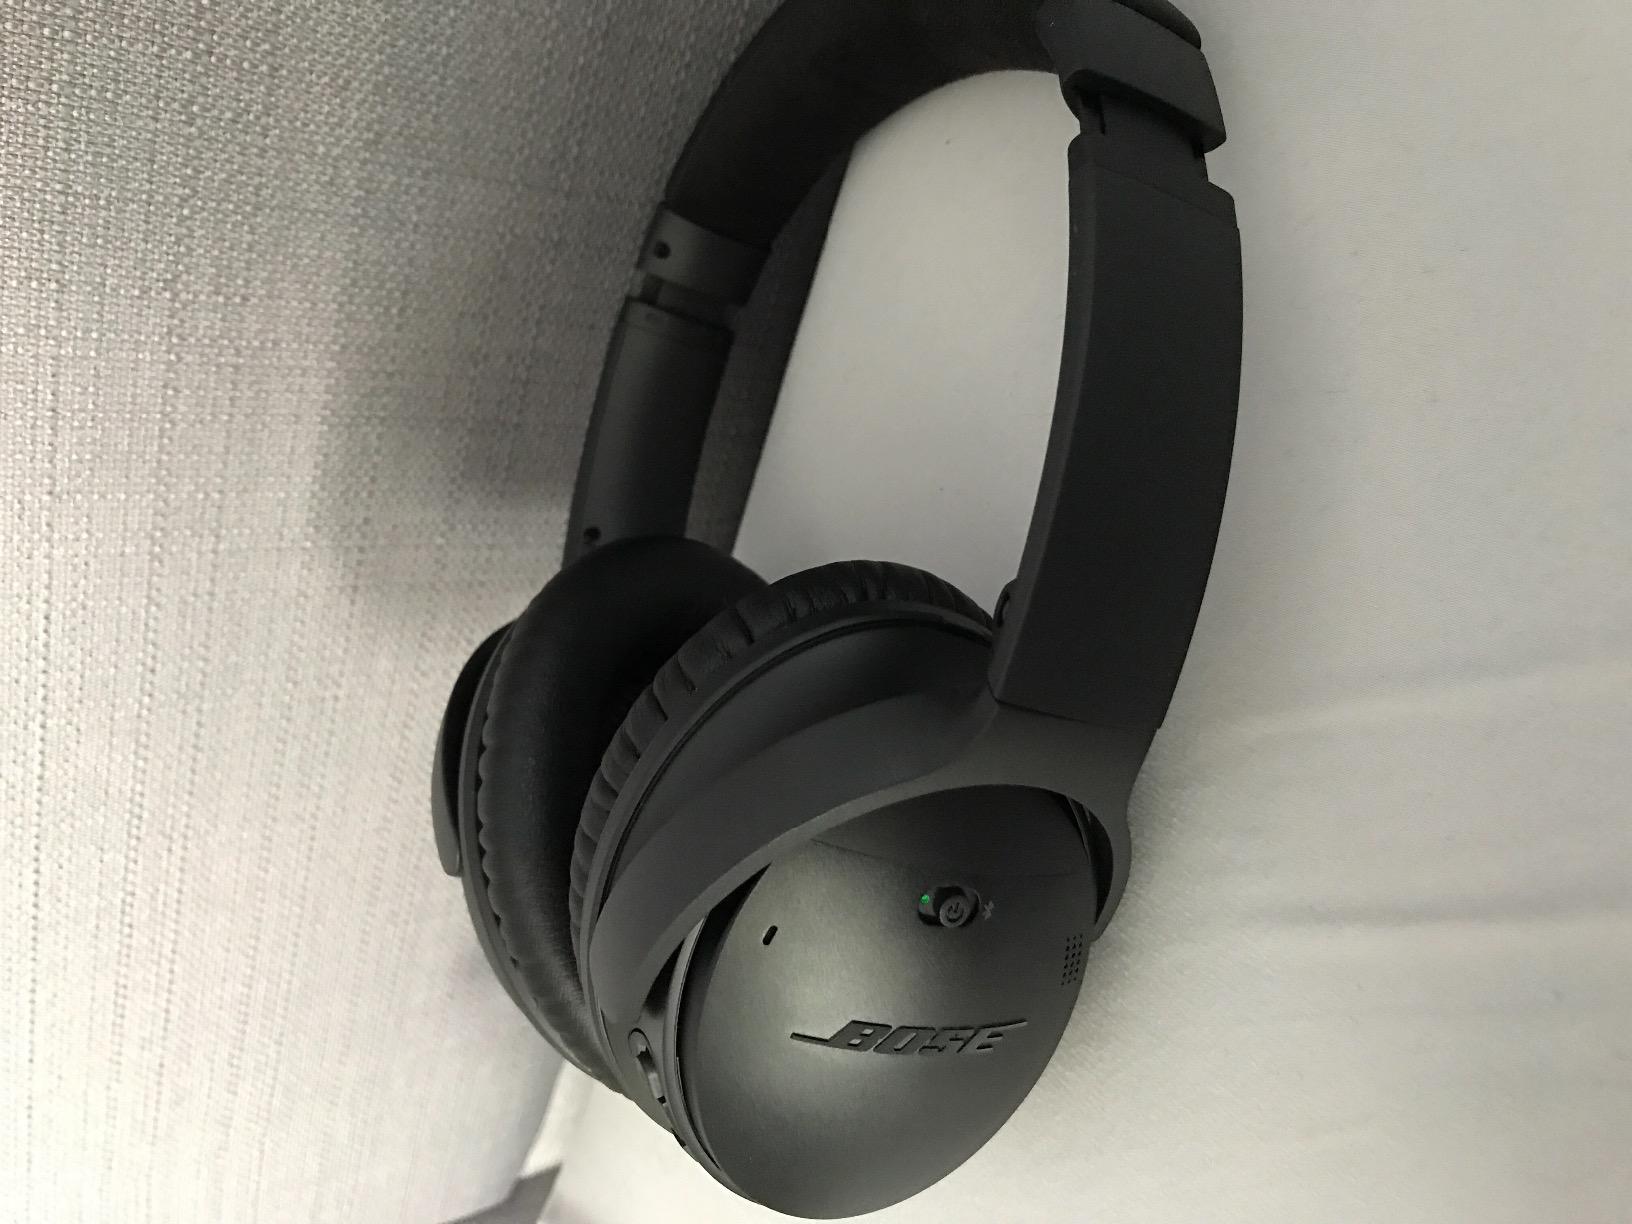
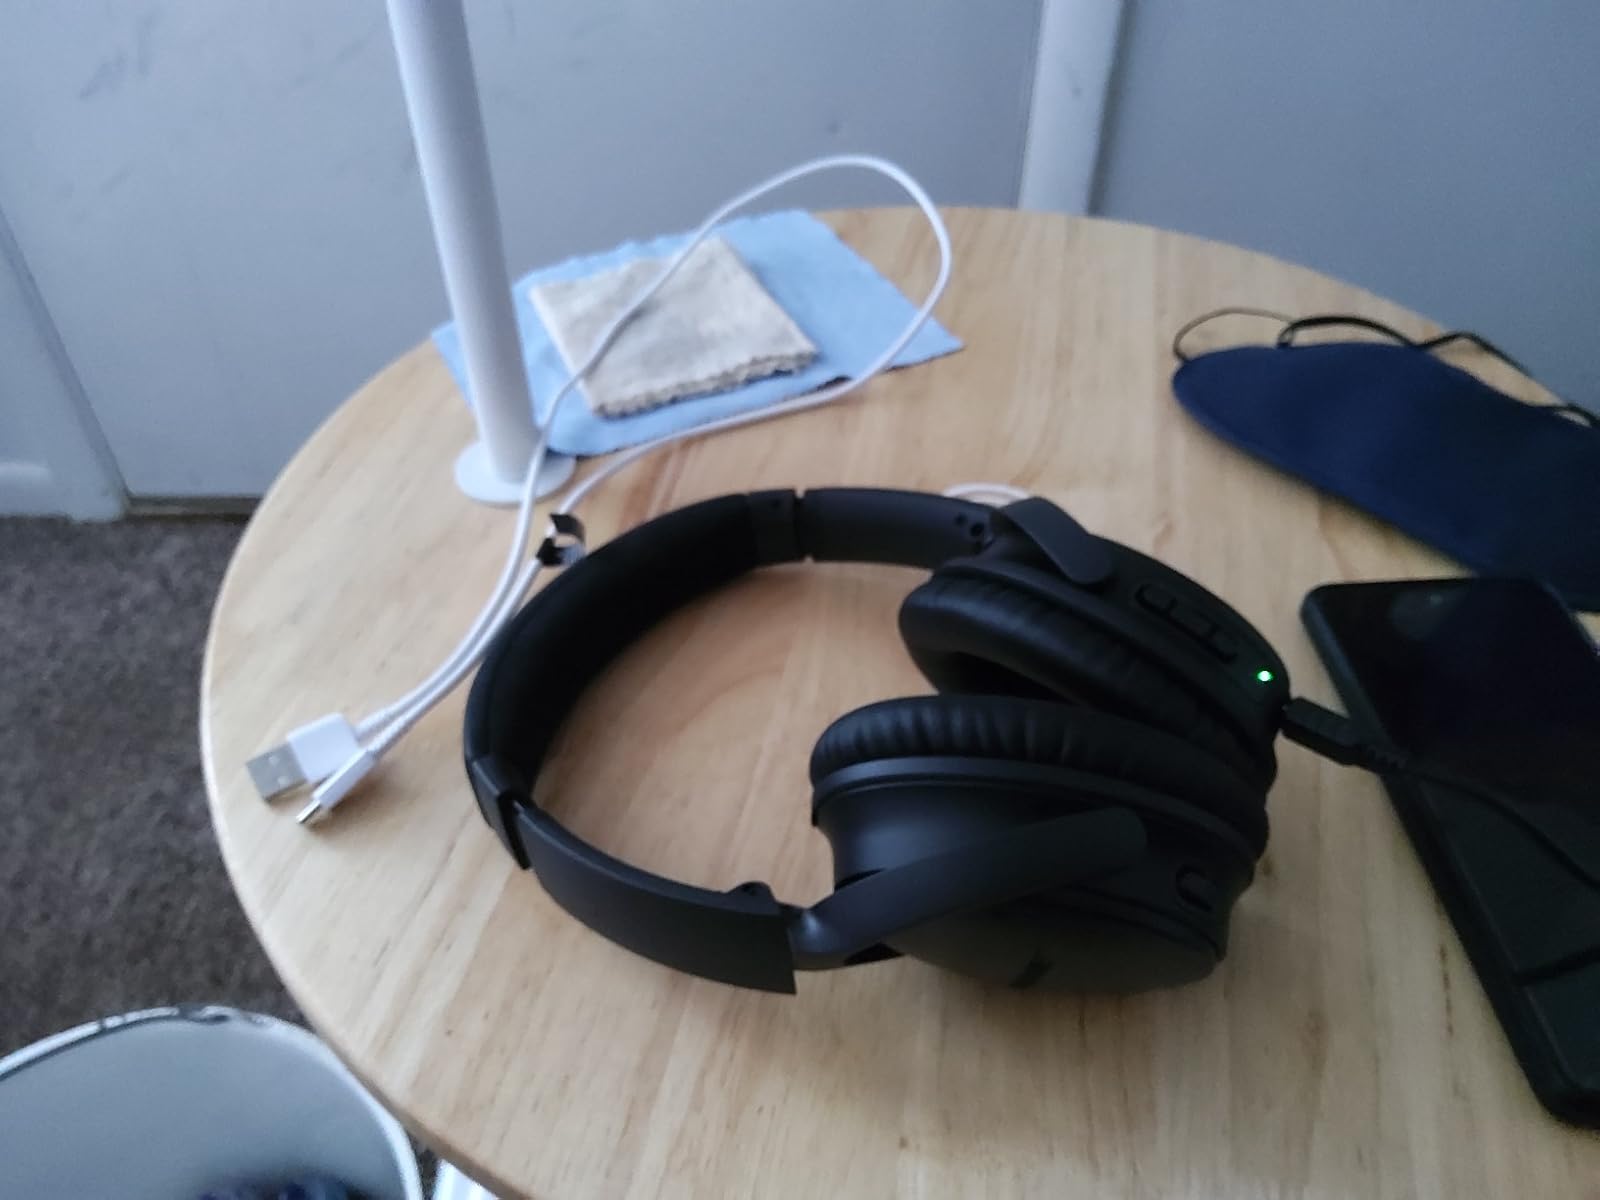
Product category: headphones
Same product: yes